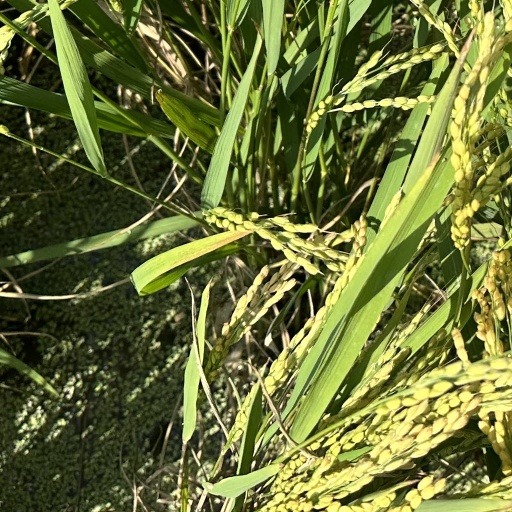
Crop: rice